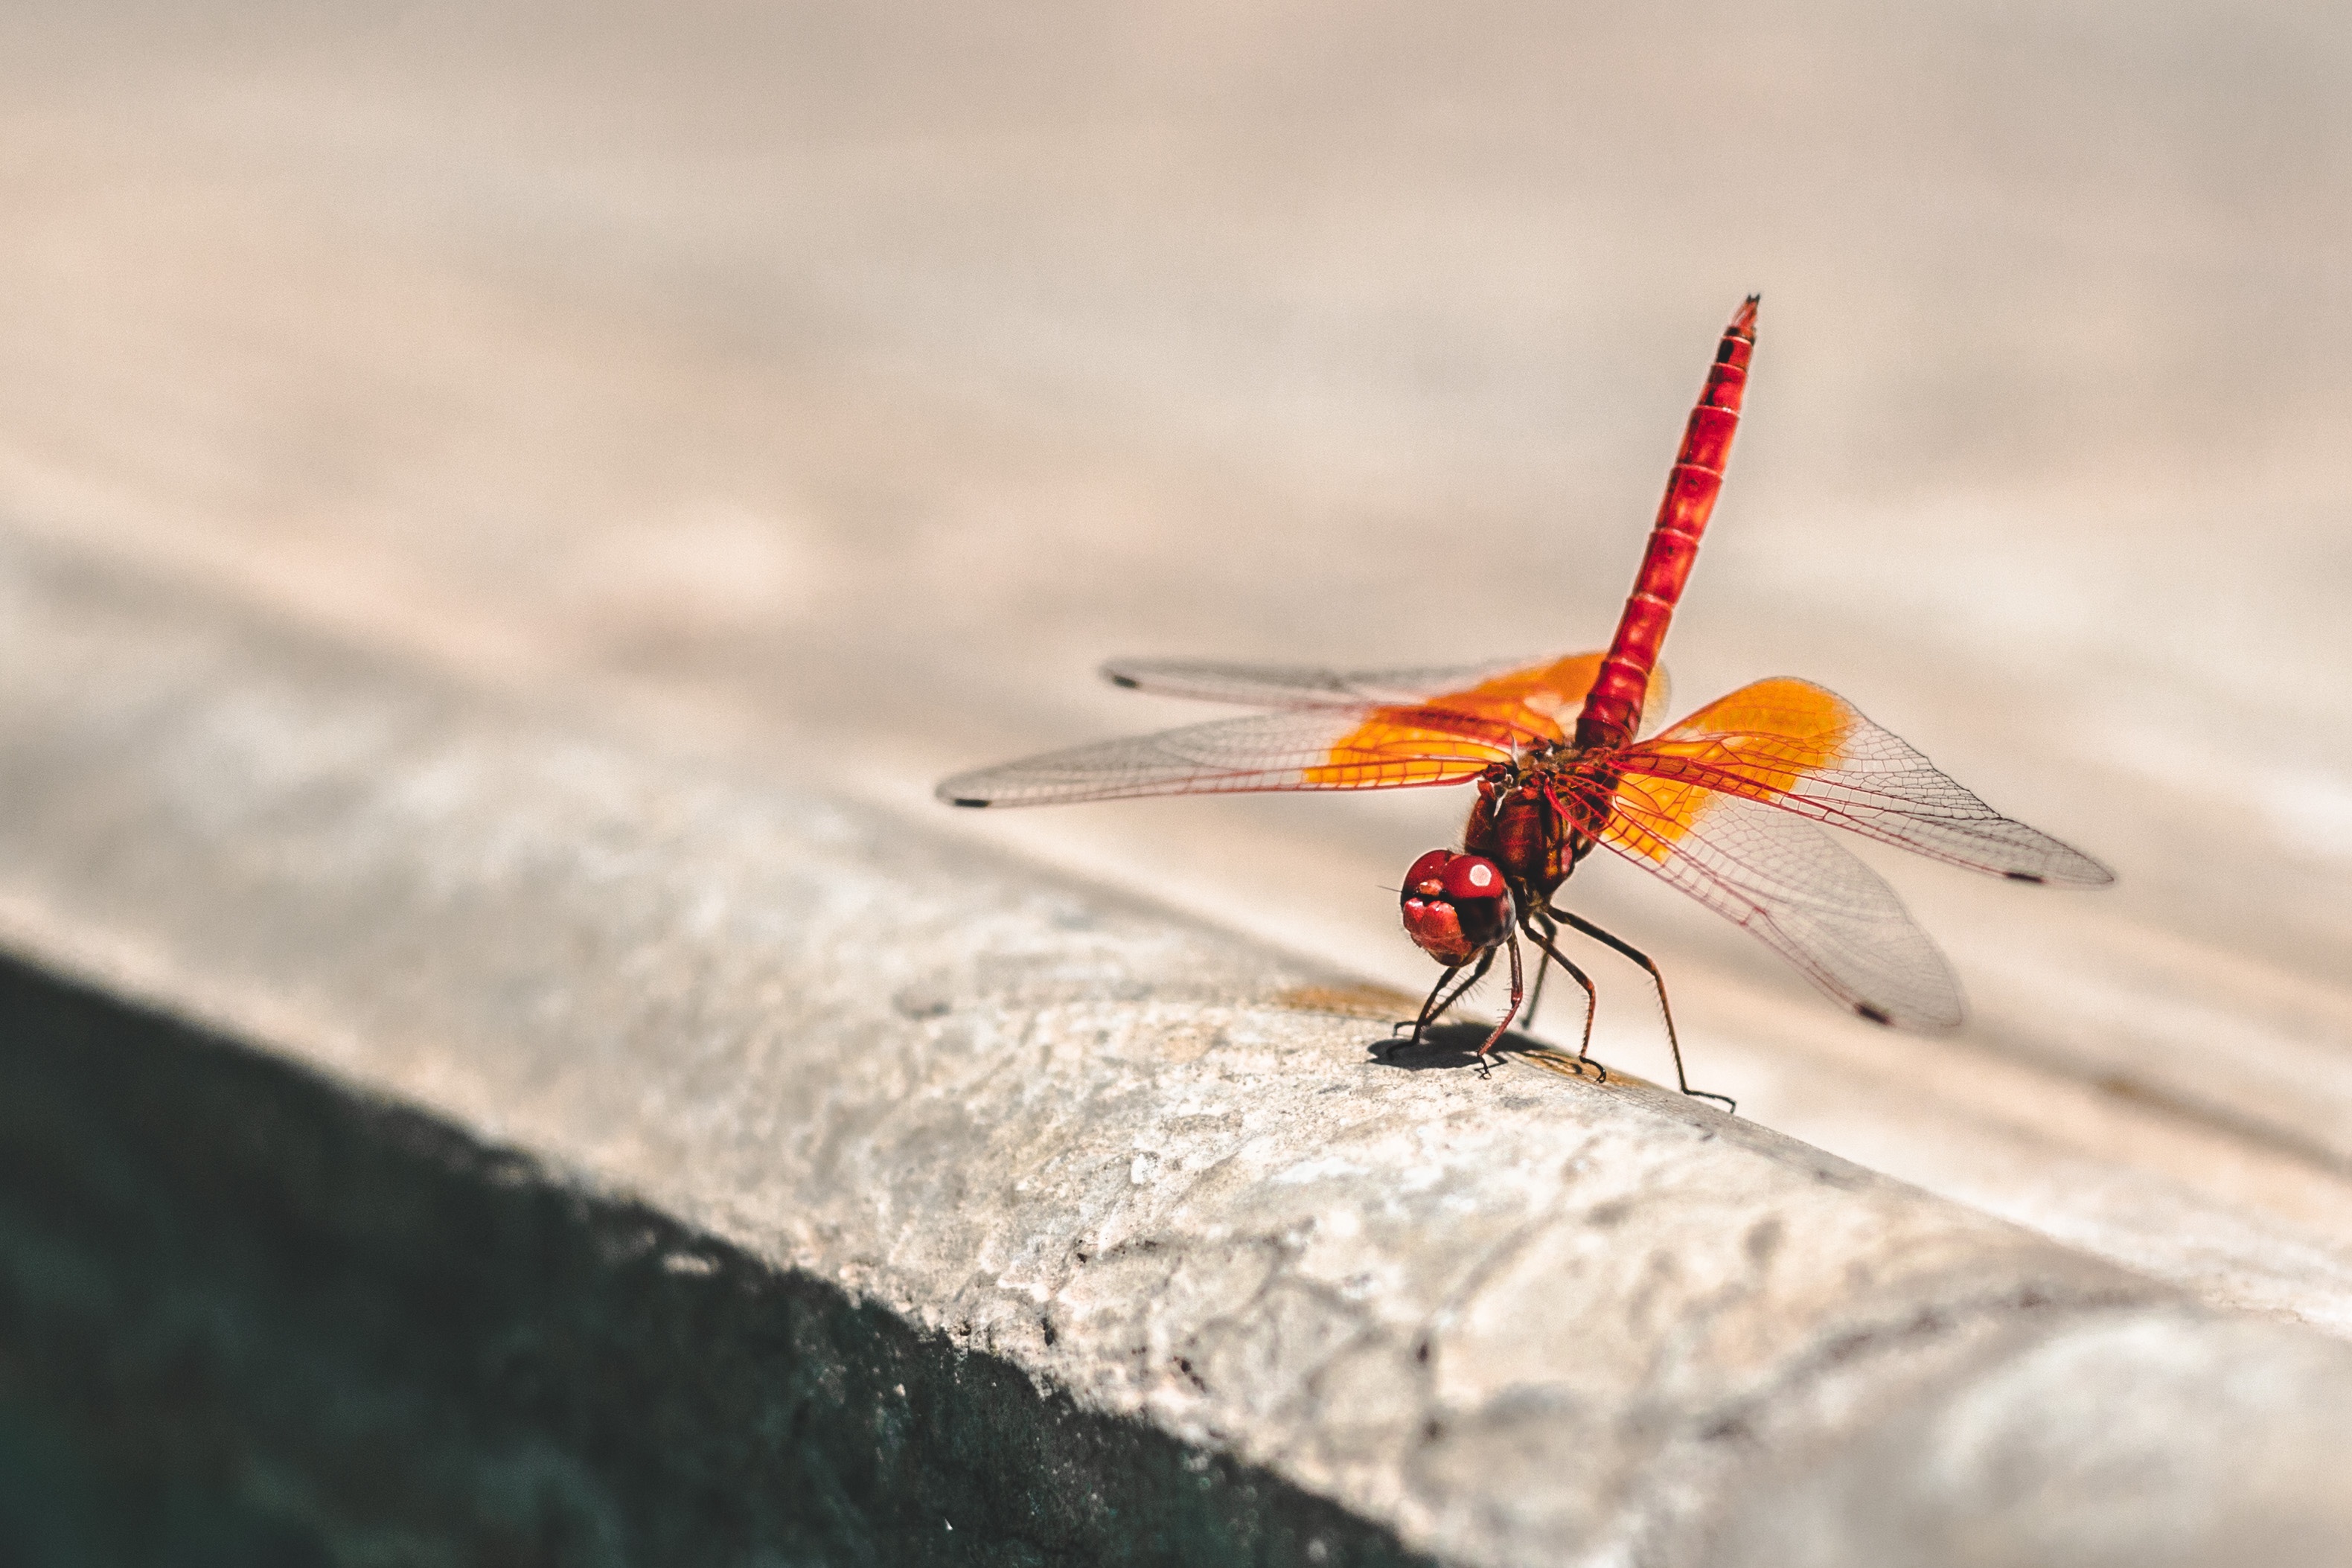
wing, photography, insect, fauna, invertebrate, close up, dragonfly, macro photography, arthropod, dragonflies and damseflies